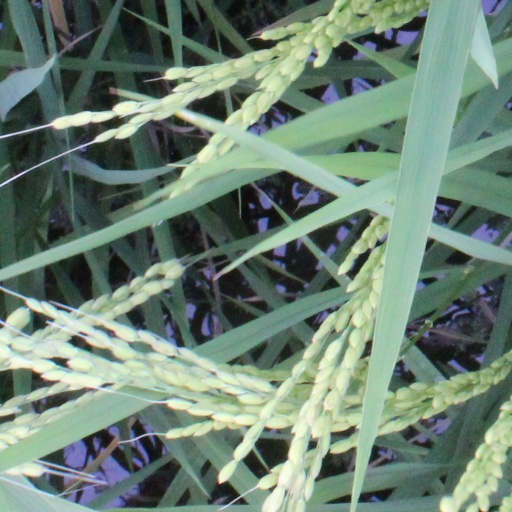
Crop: rice